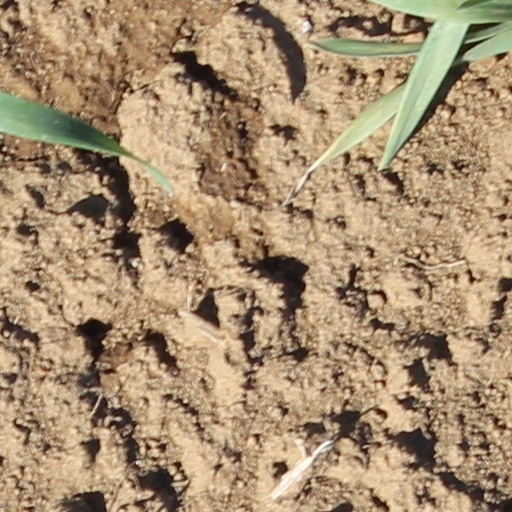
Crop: wheat